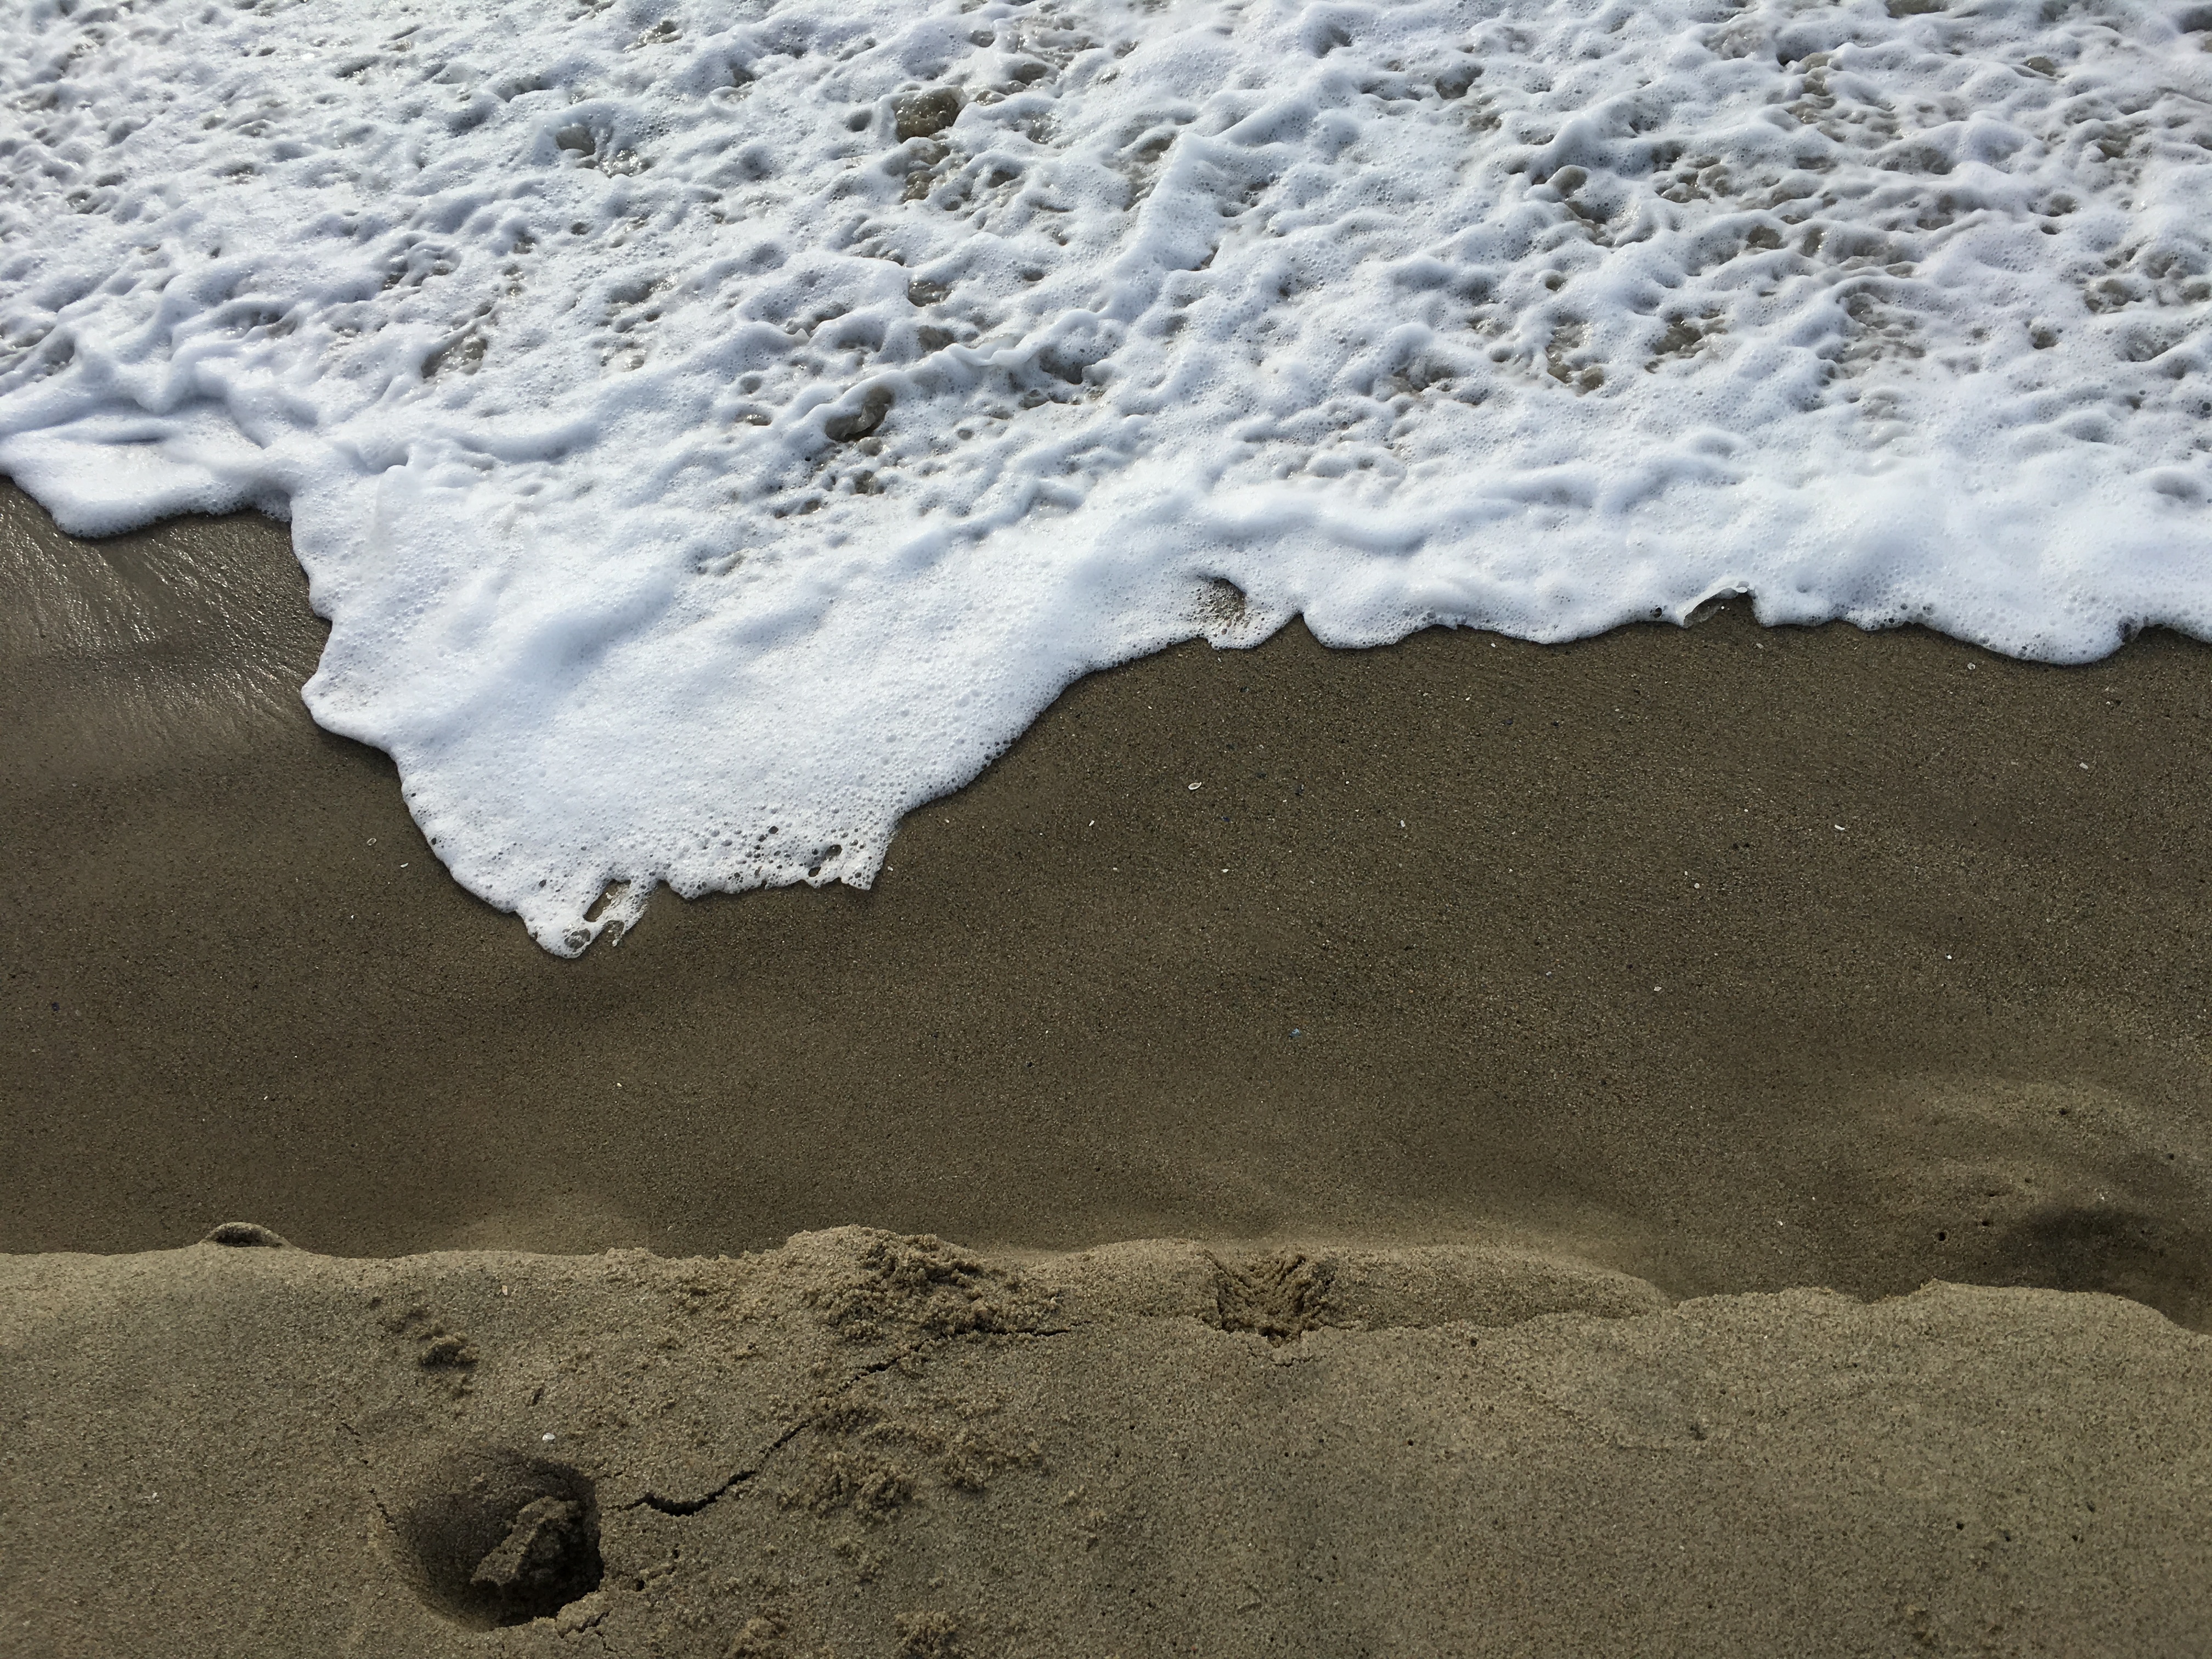
beach, sea, coast, water, sand, rock, ocean, shore, wave, material, geology, wind wave